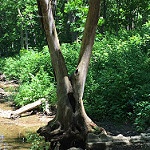
Scene: Outdoor